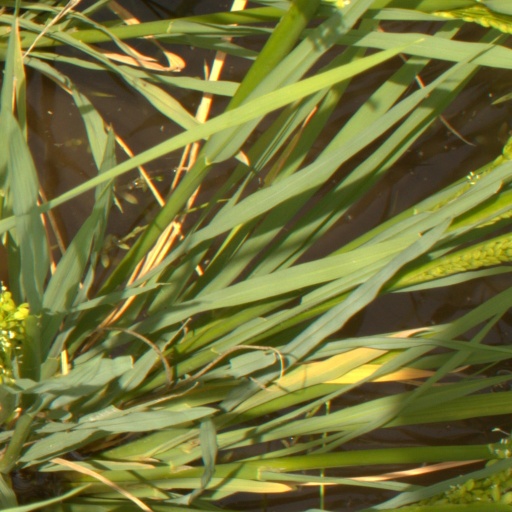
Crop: rice